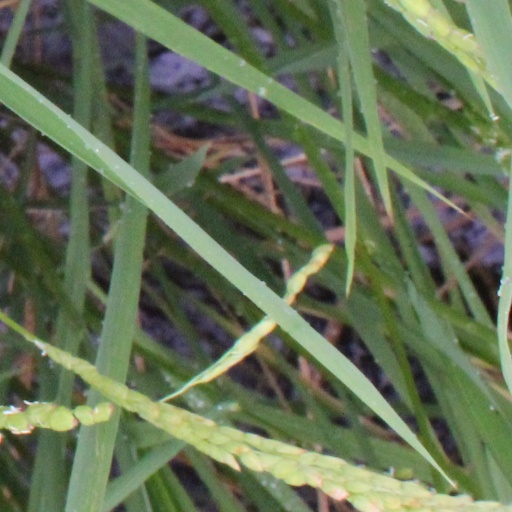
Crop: rice